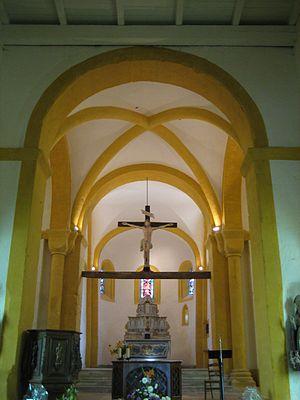
Chœur de Notre-Dame de Champ-le-Duc. Poutre de gloire. Autel et tabernacle du XVIIIe
Dans l'architecture religieuse, un arc triomphal est un arc qui sépare la nef et le chœur d'une église.
L'église de l'assomption de Notre-Dame de Champ-le-Duc est un édifice de style roman construite au XIIᵉ siècle sur le site d'une prétendue villa du IXᵉ siècle dont on attribue la fondation à l'empereur Charlemagne lui-même, qui aurait eu l'habitude de venir chasser dans les environs. L'église a connu plusieurs restaurations, au XVIIIᵉ siècle surtout, après la Seconde Guerre mondiale, puis à la fin du XXᵉ siècle à la suite d'un incendie. L'édifice fait l’objet d’un classement au titre des monuments historiques depuis le 7 mars 1908.